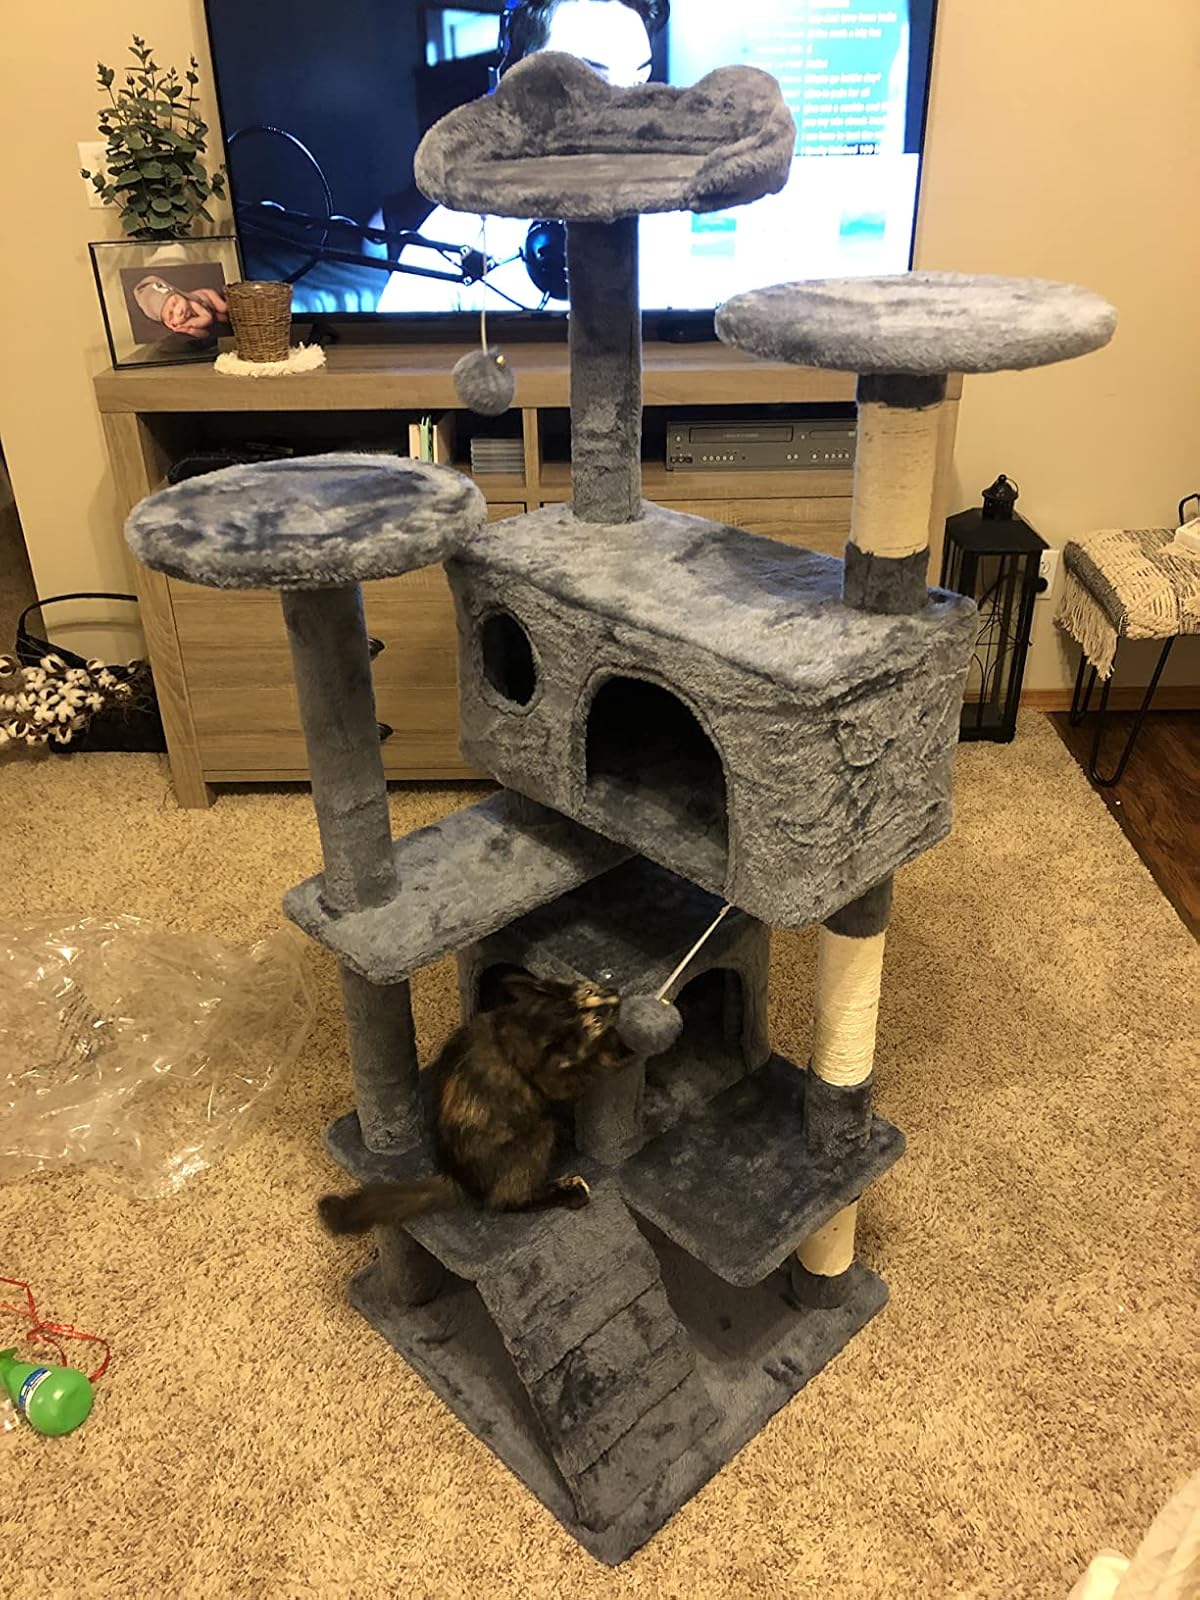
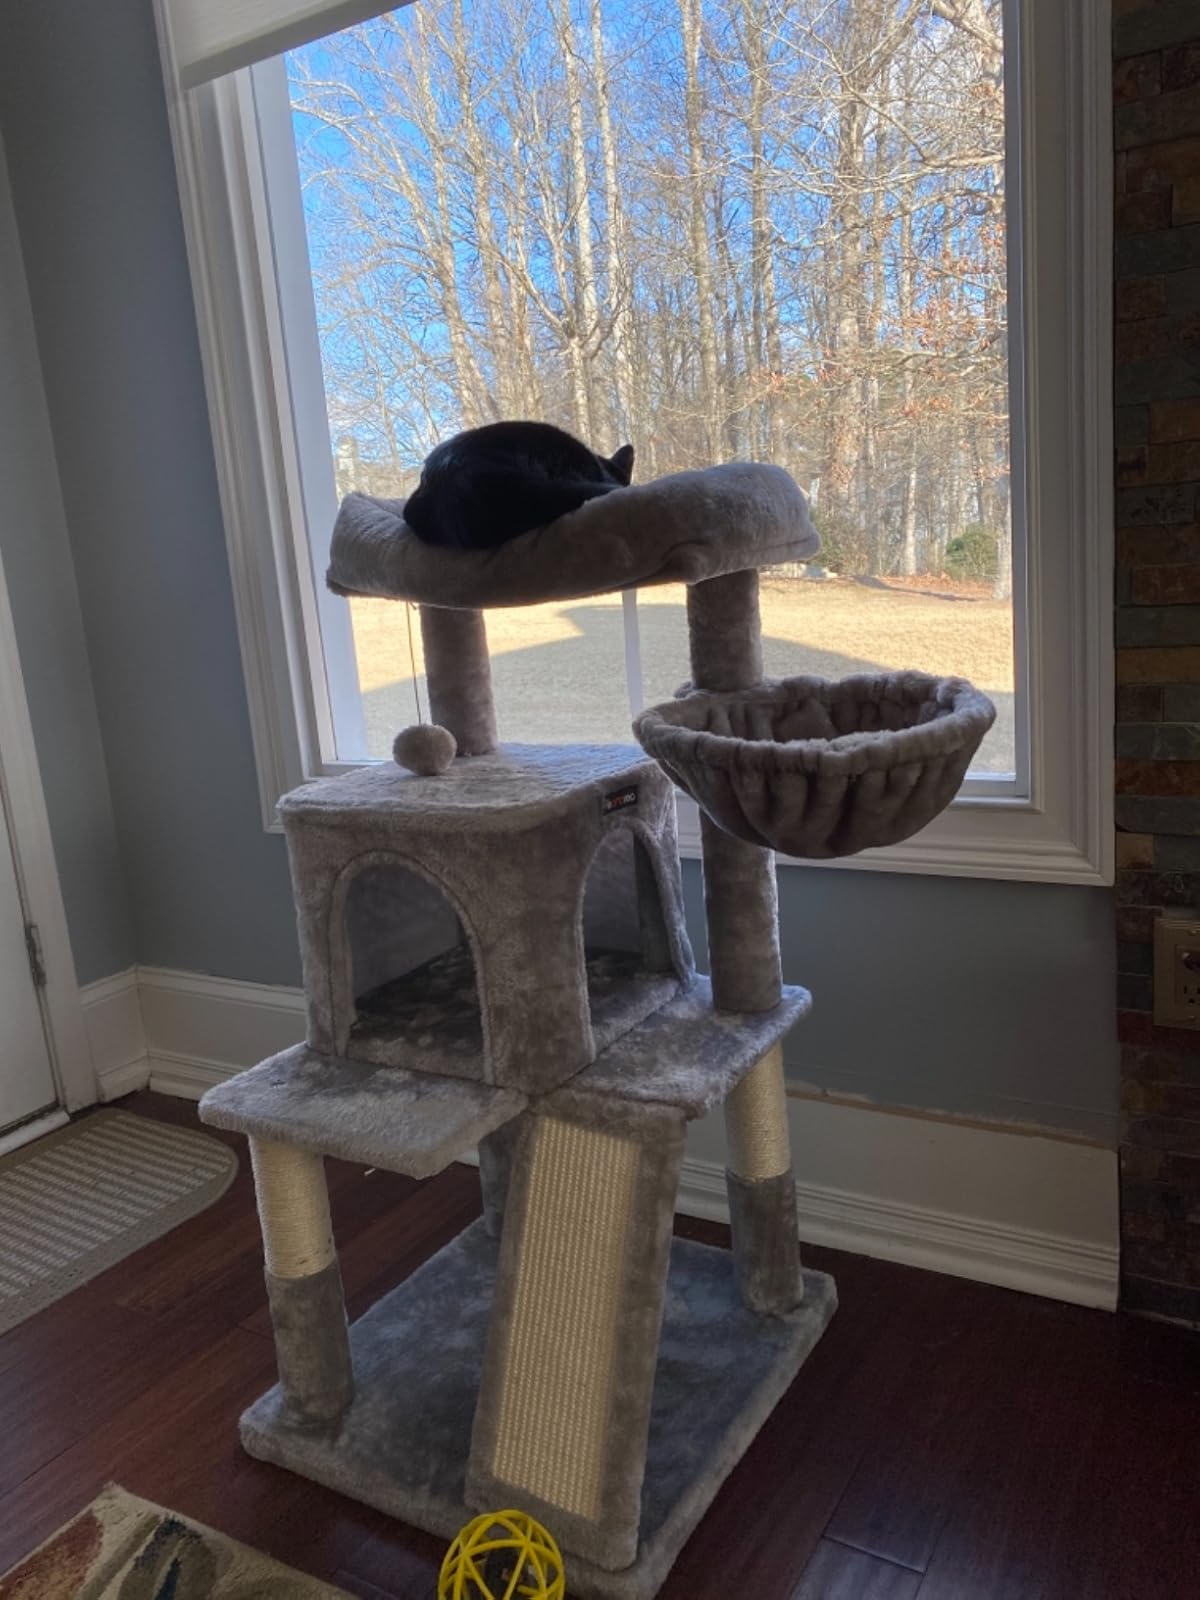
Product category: items_cat tree
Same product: no